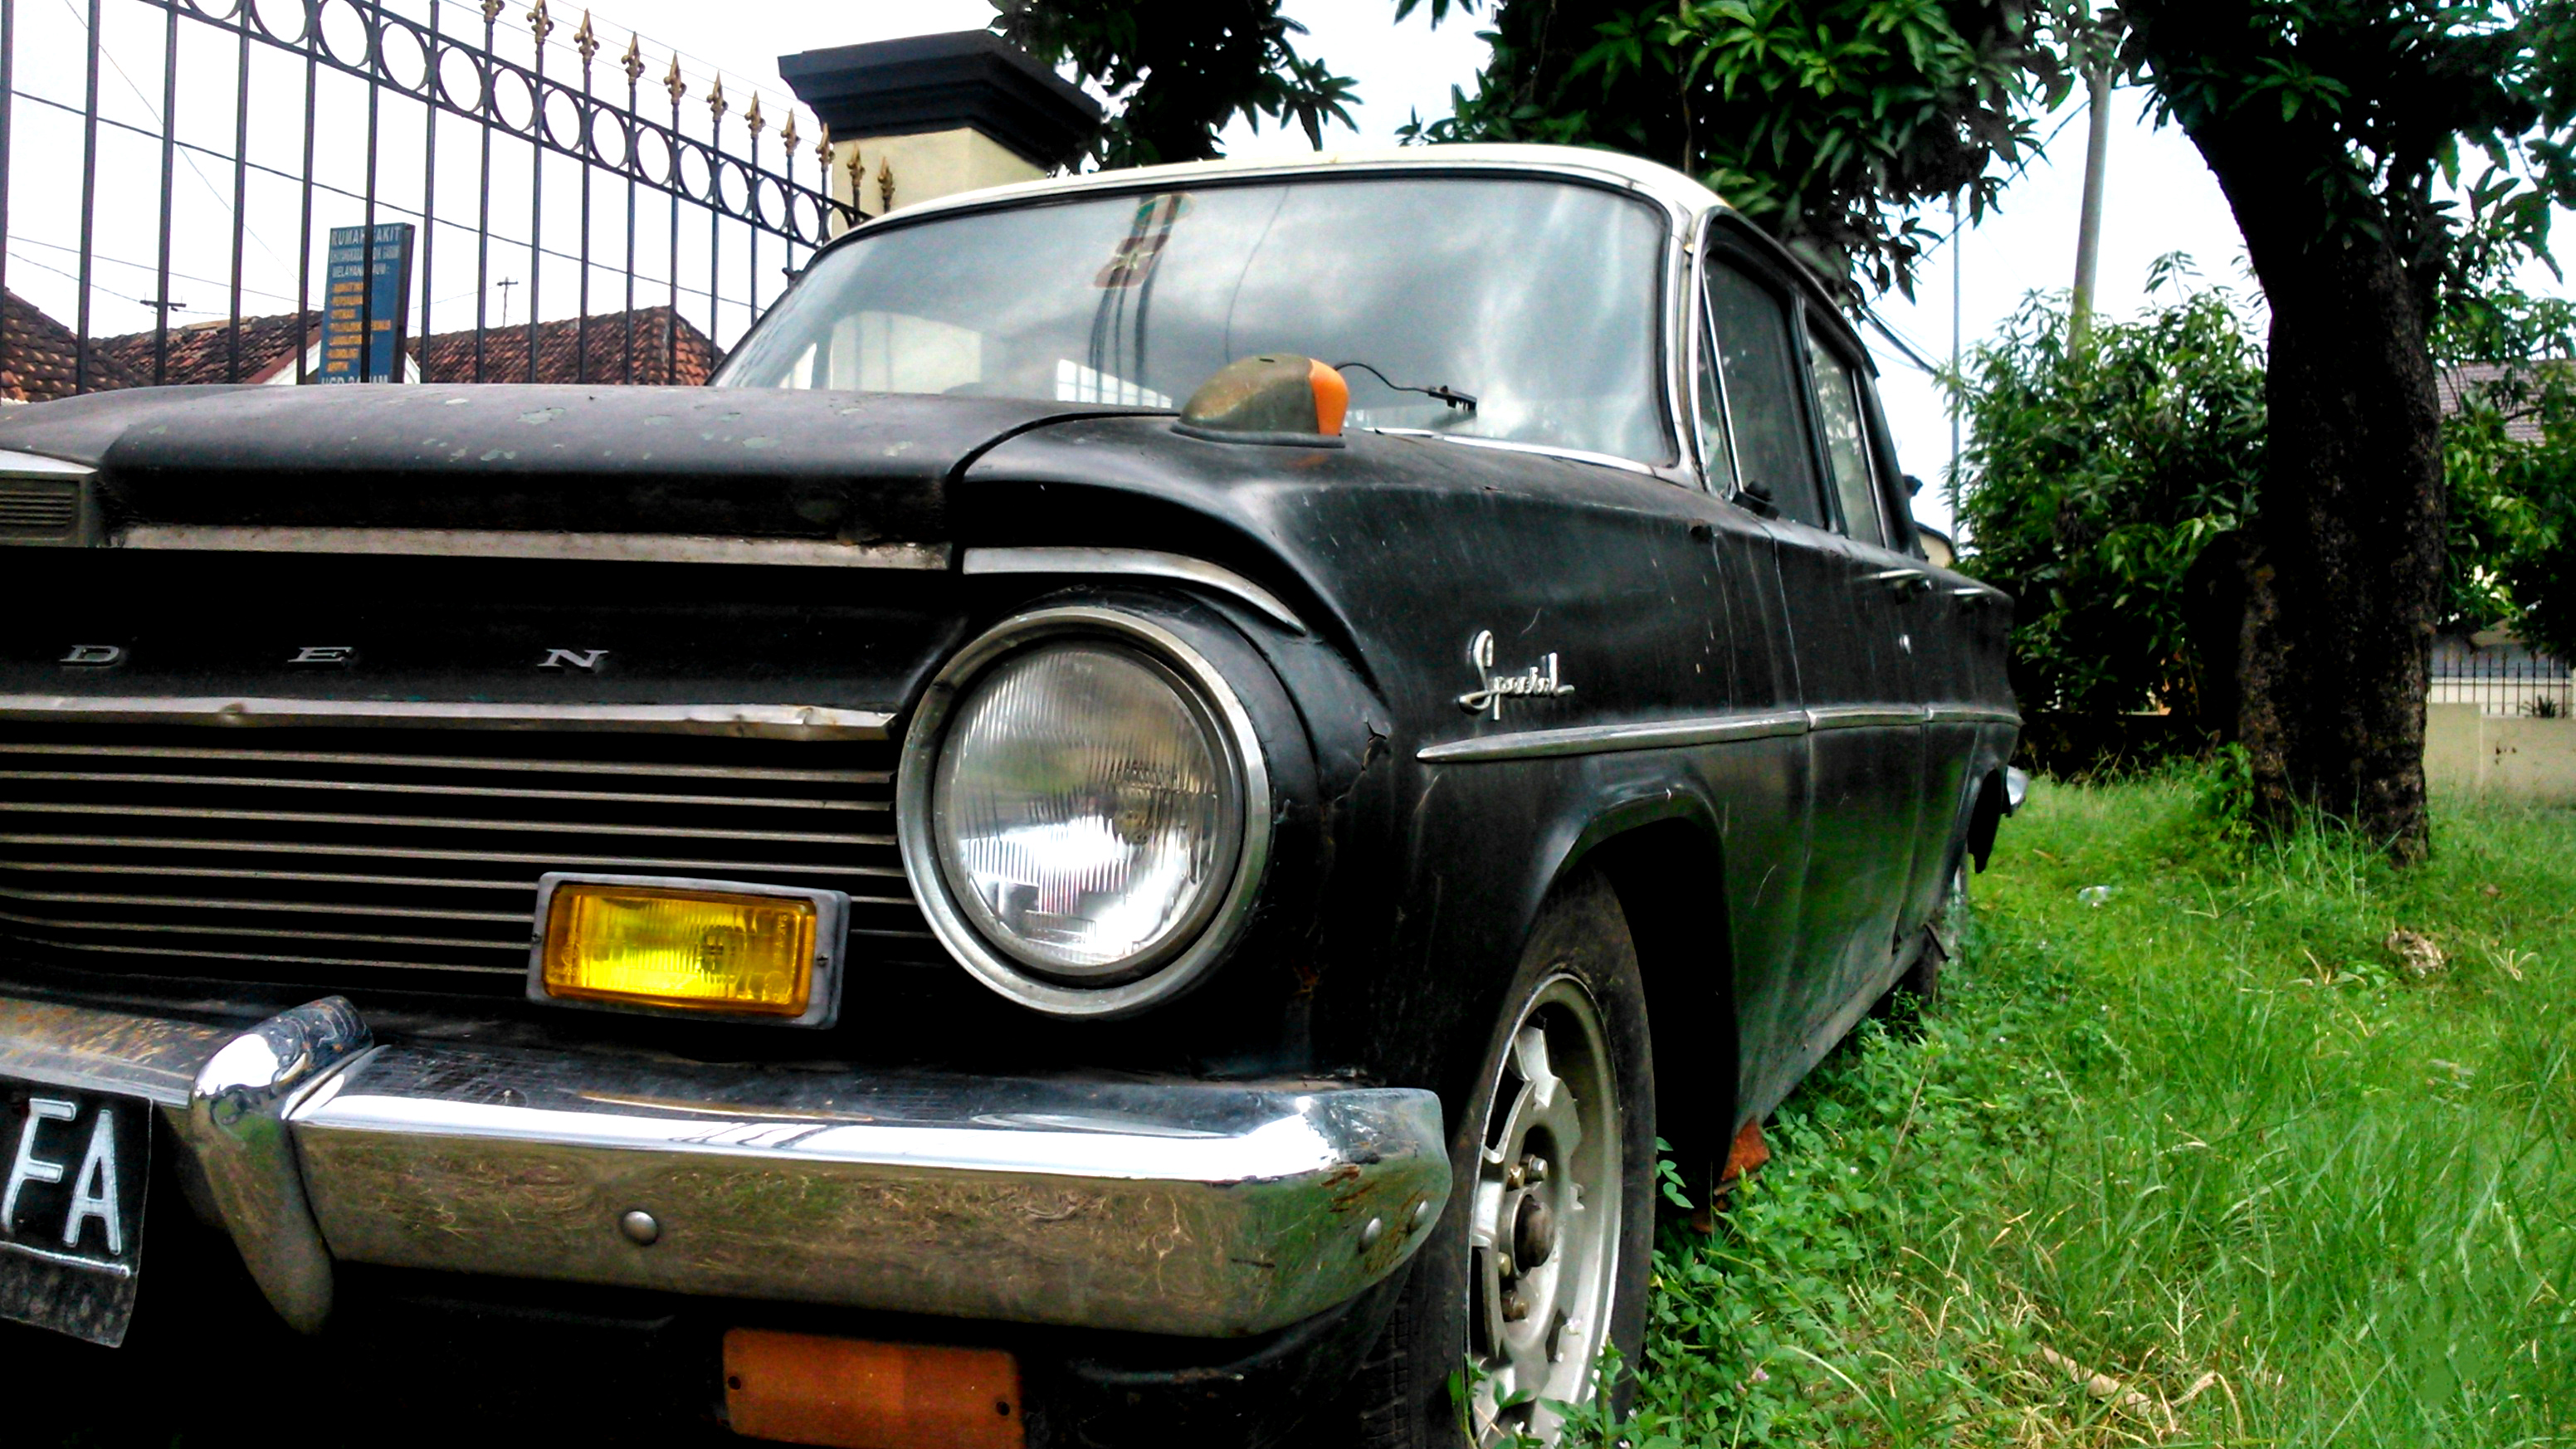
car, classic, holden, motor vehicle, vehicle, classic car, family car, compact car, full size car, sedan